Tanya (1976 film)

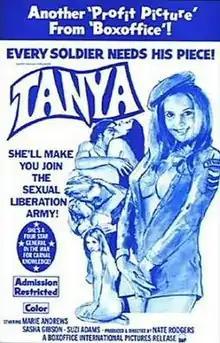

Tanya is a low-budget 1976 comedy film directed by Nate Rodgers and loosely based on the experiences of Patricia Hearst. The lead character, Charlotte Kane, is 20-year-old heiress of a newspaper mogul. She is kidnapped by five sex-crazed pseudo-revolutionaries who call themselves "The Symphonic Liberation Army" (a parody of the Symbionese Liberation Army). Charlotte is quickly converted to their cause and changes her name to Tanya.